Mr. Shamim

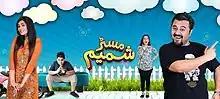
Title screen

Mr. Shamim was a 2014 Pakistani teen sitcom drama series that airs on Hum TV on Sunday evenings. It stars Ahmad Ali Butt, Sherry Shah and Arisha Razi in lead roles.